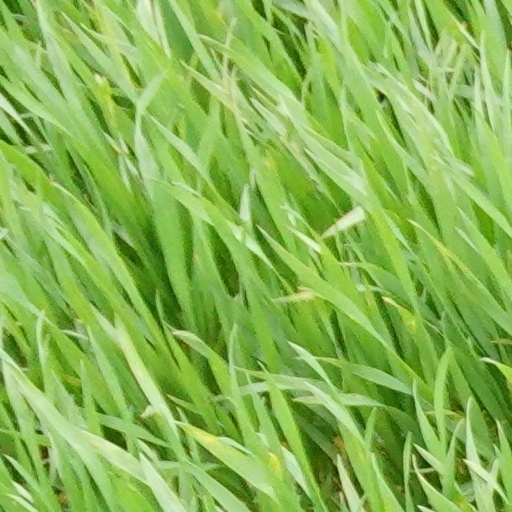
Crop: wheat